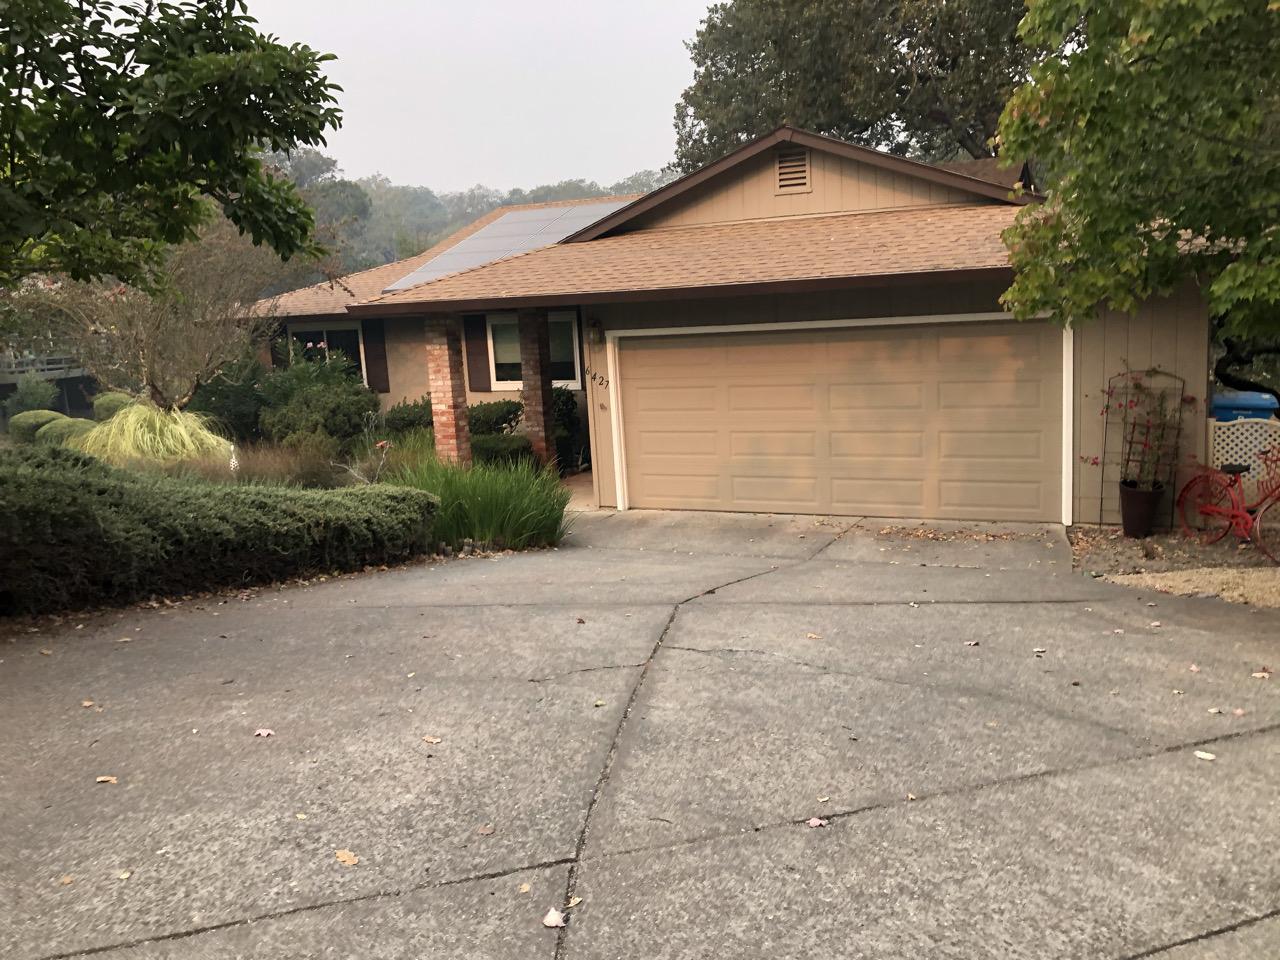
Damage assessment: no_damage